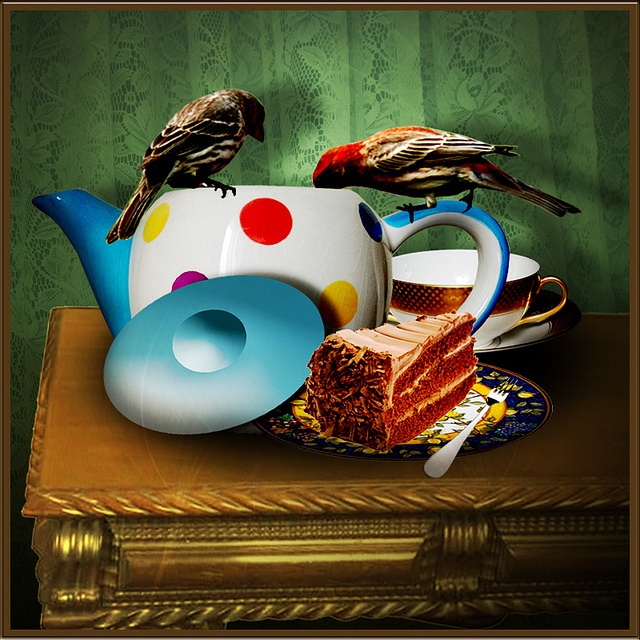
A painting of two birds perched on a teapot.
Artwork of birds drinking out of a polka-dotted teacup next to slice of cake.
A IMAGE OF A CAKE TEA POT AND BIRDS
A portrait of birds feeding out of a tea pot is shown.
Two birds drink out of a teapot next to a piece of cake on a table.